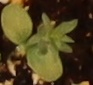
Label: Flax